Nzango

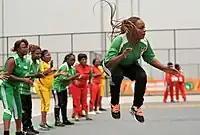

Nzango is played by two opposing teams lined up and facing each other with individual members from each team taking turns in outplaying the other. It is played on a pitch measuring 8 metres by 16 metres, by teams of eleven players and six reserves who chant songs while clapping their hands.